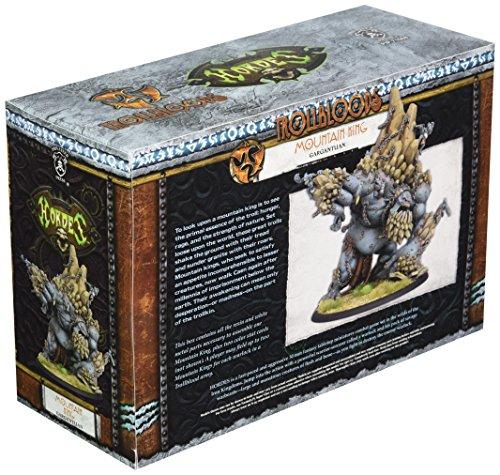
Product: Privateer Press - Hordes - Trollblood: Mountain King Gargantuan Model Kit
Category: Toys & Games | Hobbies | Models & Model Kits | Model Kits | Figure Kits
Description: Great Condition.
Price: $106.24